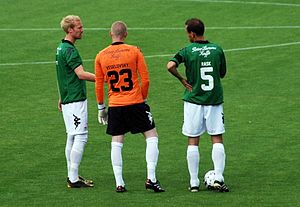
Mikkel Rask / Klubkarriere / Viborg FF (2011-2016)
Mikkel Rask (t.h.) sammen med Robert Veselovsky og Jonas Thorsen (t.v.) under kamp for Viborg FF den 28. august 2011.
Fodboldspillerne (fra venstre) Jonas Thorsen, Robert Veselovsky og Mikkel Rask fra Viborg FF. Her efter 1. divisionskampen mod FC Roskilde på Viborg Stadion.